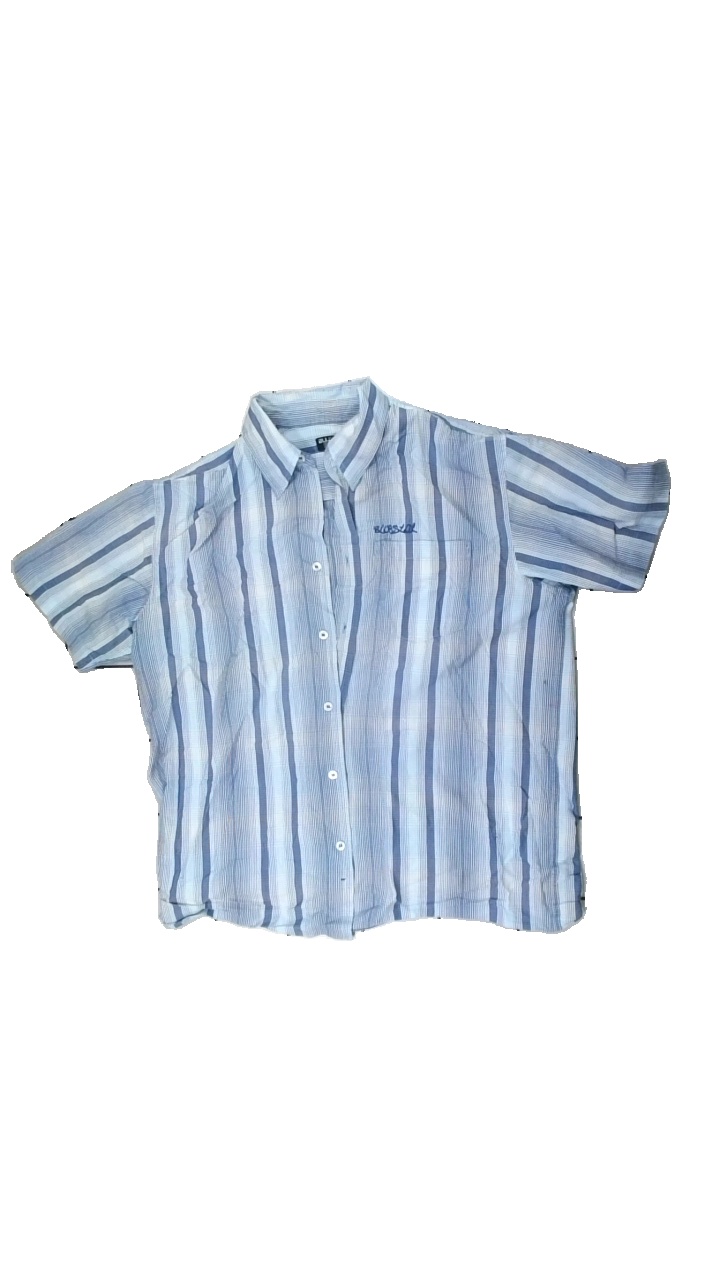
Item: Shirt (Men)
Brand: Blustar
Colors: Blue, White
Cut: Regular
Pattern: Other
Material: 68% cotton, 32% polyester
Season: All
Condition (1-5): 3
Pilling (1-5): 3
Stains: Minor
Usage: Export
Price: <50